Maritime history

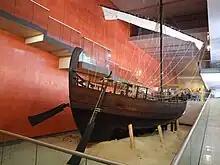
A replica of the Kyrenia ship, a 4th-century BCE Greek merchant ship

Throughout history sailing has been instrumental in the development of civilization, affording humanity greater mobility than travel over land, whether for trade, transport or warfare, and the capacity for fishing. The earliest depiction of a maritime sailing vessel is from the Ubaid period of Mesopotamia in the Persian Gulf, from around 3500 to 3000 BCE. These vessels were depicted in clay models and painted disks. They were made from bundled reeds encased in a lattice of ropes. Remains of barnacle-encrusted bituminous amalgams have also been recovered, which are interpreted to have been part of the water-proof coating applied on these vessels. The depictions lack details, but an image of a vessel on a shard of pottery shows evidence of what could be bipod masts and a sail, which would make it the earliest known evidence of the use of such technology. The location of the sites indicate that the Ubaid culture was engaging in maritime trade with Neolithic Arabian cultures along the coasts of the Persian Gulf for high-value goods. Pictorial representation of sails are also known from Ancient Egypt, dated to circa 3100 BCE. The earliest seaborne trading route, however, is known from the 7th millennium BCE in the Aegean Sea. It involved the seaborne movement of obsidian by an unknown Neolithic Europe seafaring people. The obsidian was mined from the volcanic island of Milos and then transported to various parts of the Balkans, Anatolia, and Cyprus, where they were refined into obsidian blades. However, the nature of the seafaring technologies involved have not been preserved.